Vratko Nemanjić

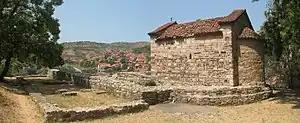
Church of Jug Bogdan

He was killed together with his nine sons by the eight pasha (the seven before him had been killed) of the Ottoman Empire during the Battle of Kosovo. Where he is said to have fallen is now a monument with a large white cross standing and the inscription: